Answer in natural language. How many ArmChairs are visible in the scene? Choose between the following options: 2, 4, 0, 3 or 1
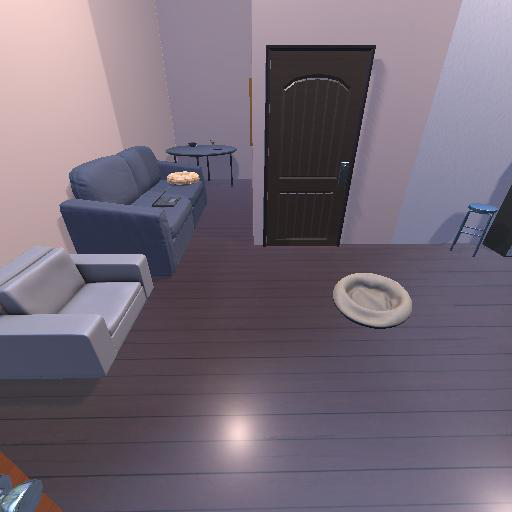
<answer>1</answer>